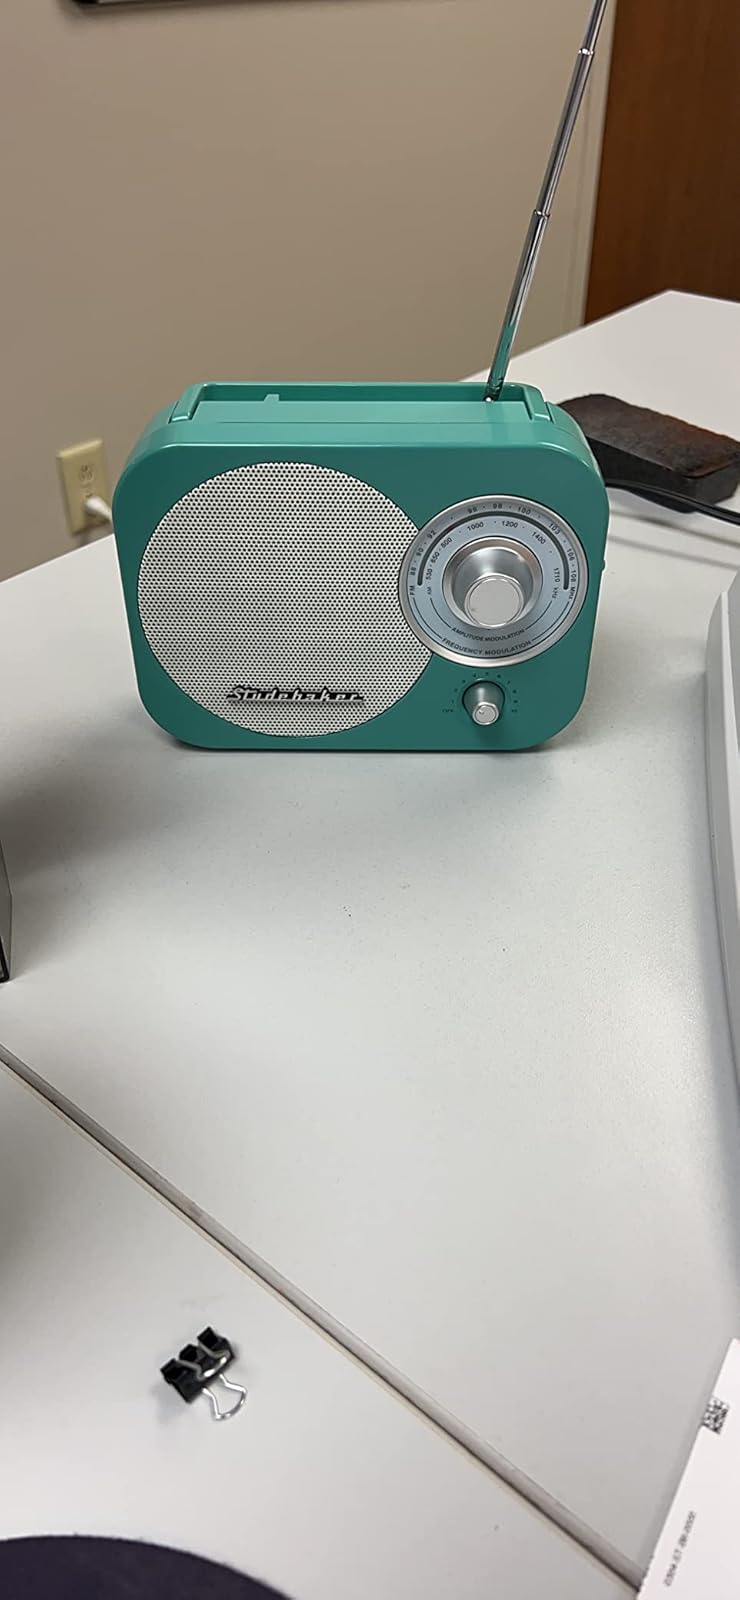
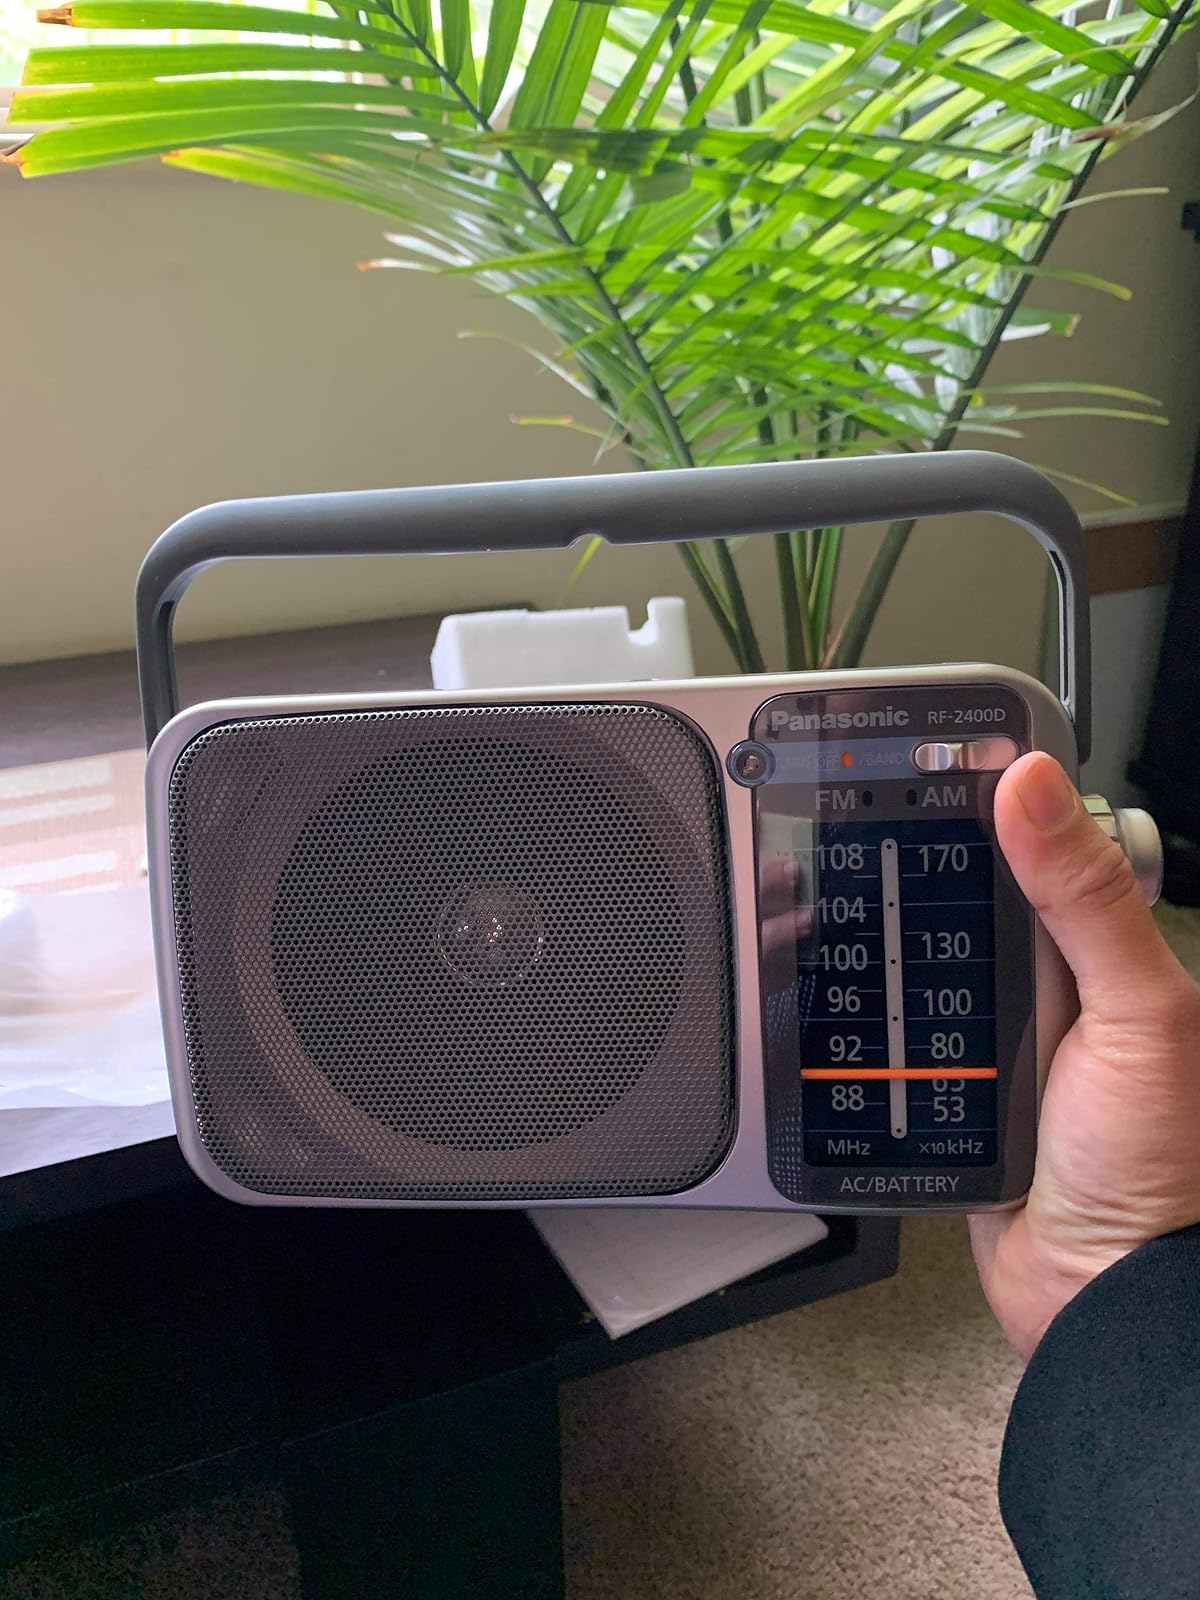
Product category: radio
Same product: no